Mary Pitman Ailau

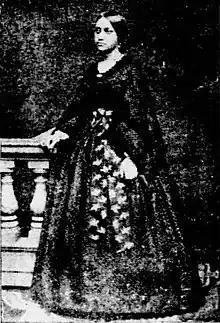

Mary Ann Kinoʻole Kaʻaumokulani Pitman (1838/March 1841 – February 11, 1905), later Mary Pitman Ailau, was a high chiefess of the Kingdom of Hawaiʻi of part Native Hawaiian and American descent. She was raised and educated in Hilo and Honolulu and served as a maid of honor and lady-in-waiting of Queen Emma, the wife of Kamehameha IV. In 1861, she left for the United States with her family, and she lived for the next twenty years in New England. She visited her distant cousin King Kalākaua during his state visit to the United States in 1875. She returned in 1881 to Hawaiʻi where she married musician John Keakaokalani Ailau, better known as Jack Ailau. In later life, she invested in Hawaiian curio shops selling artifacts of Hawaiiana; many of her collections are preserved in the Bernice Pauahi Bishop Museum.